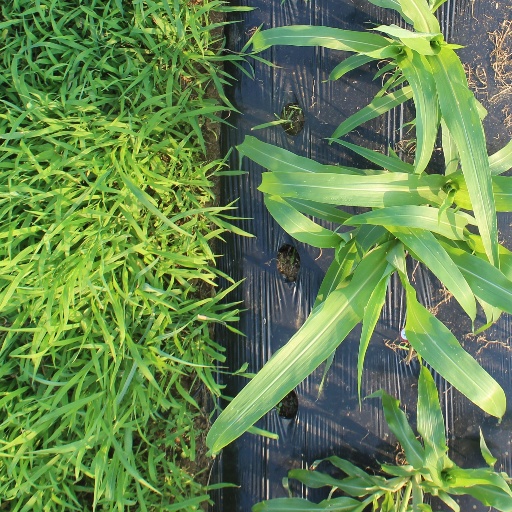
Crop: sorghum